Describe the emotion expressed in this image:  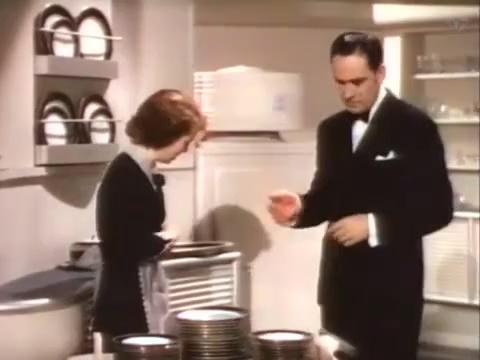
This person displays Pain, valence and arousal with low intensity.